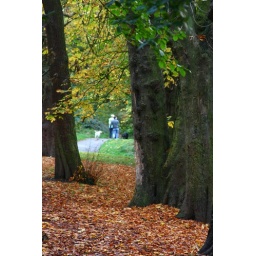
Autumn colours in red house park great barr birmingham england